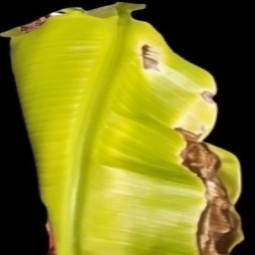
Label: Calcium